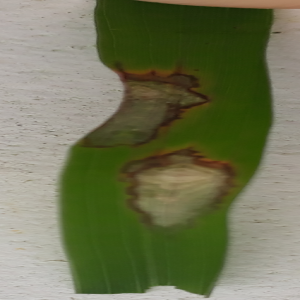
Disease: Blast